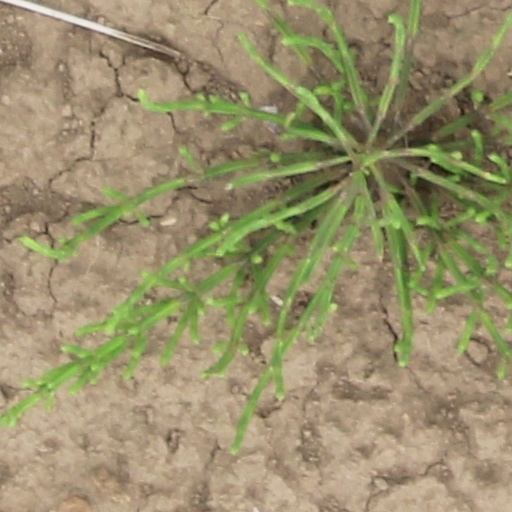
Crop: wheat